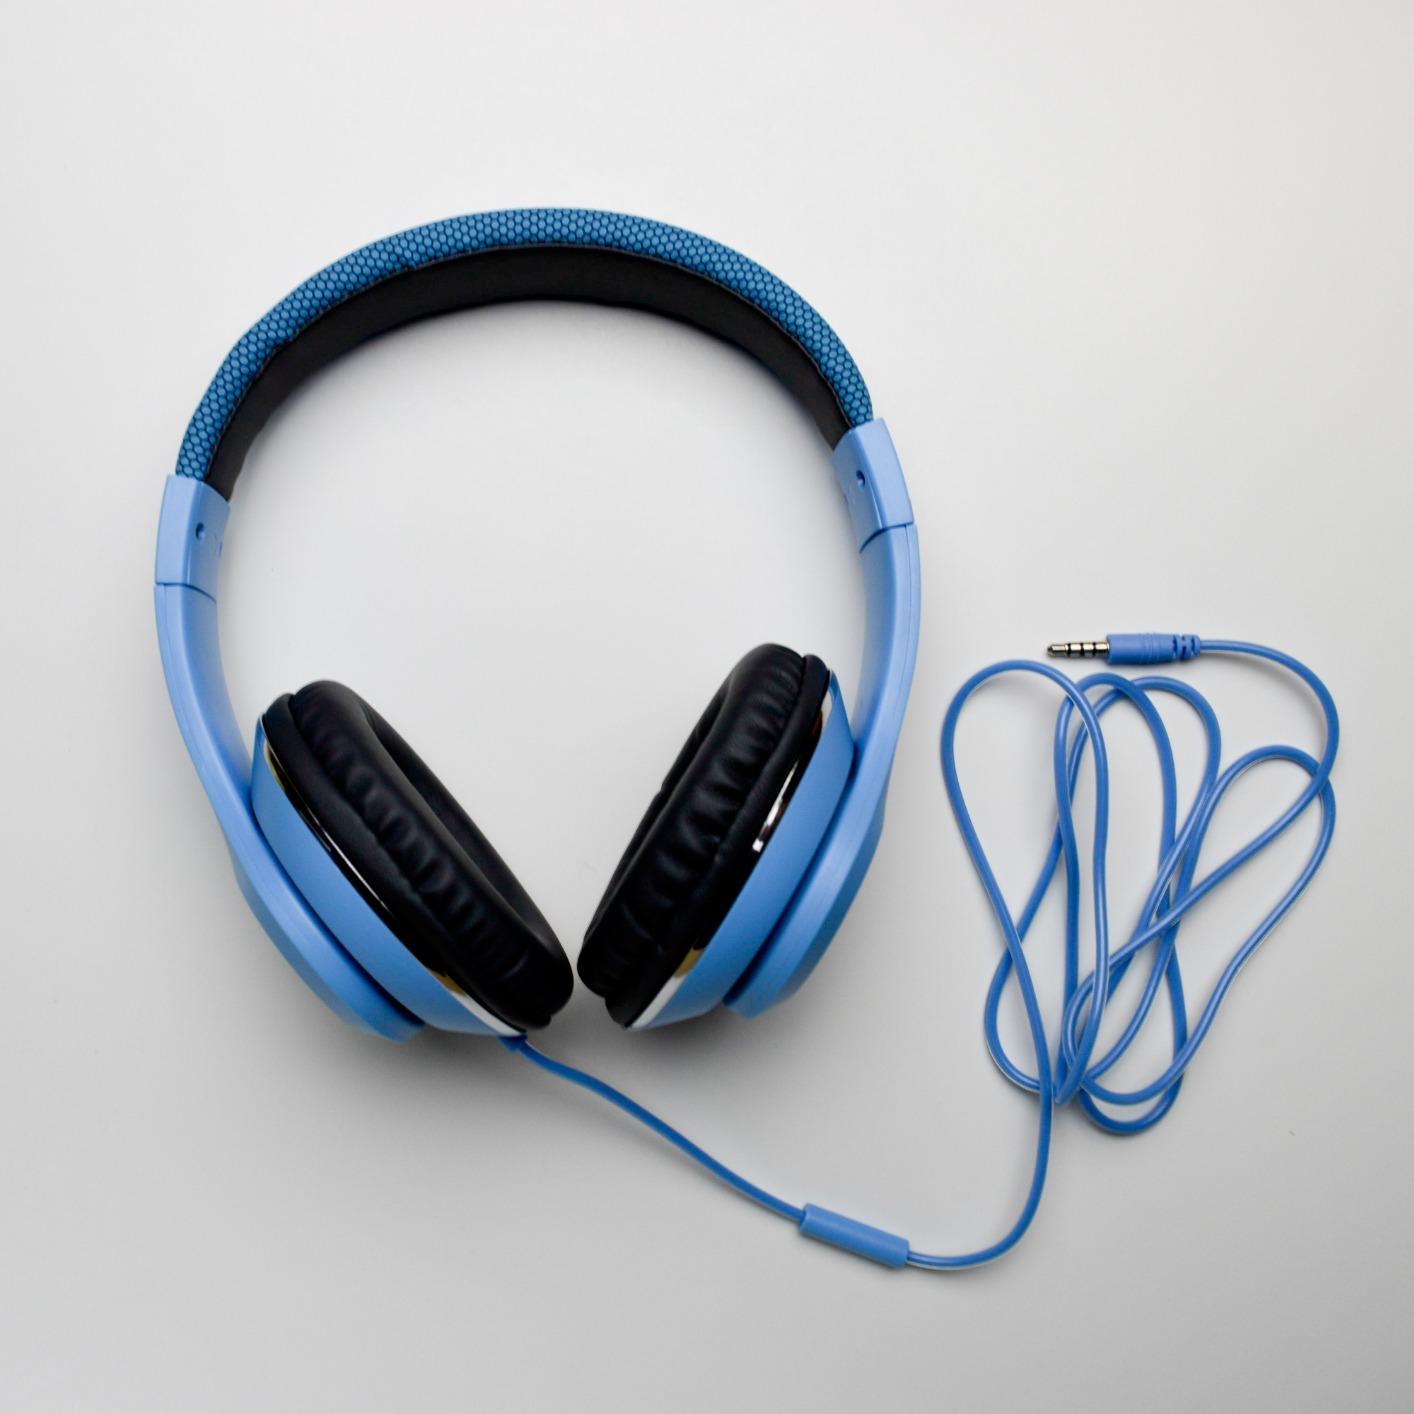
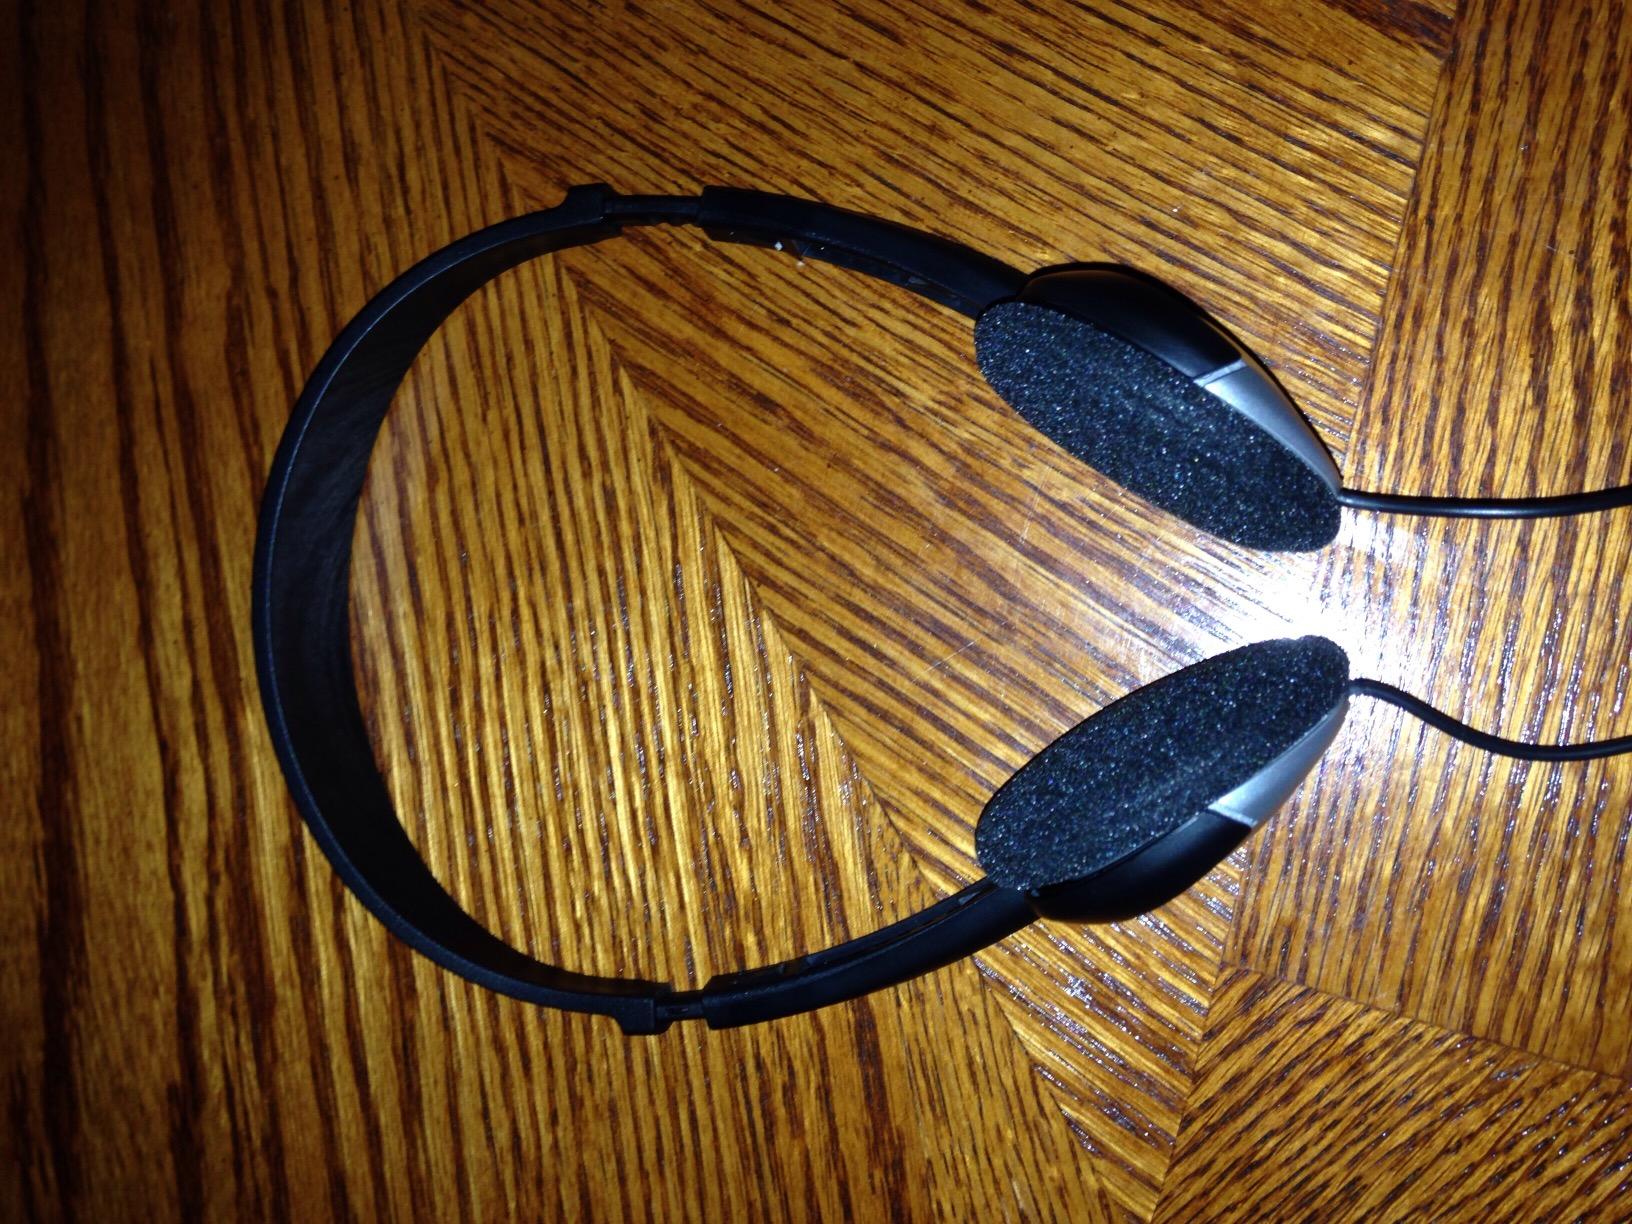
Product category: headphones
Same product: no